Clay, West Virginia

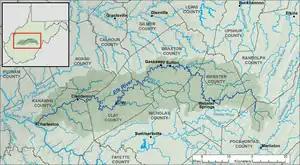
Elk River watershed

The city of Charleston, the state capitol, is approximately from Clay to the southwest. Clay is centrally located within Clay County at (38.462855, -81.080024), along the Elk River and West Virginia Route 16 at an elevation of 708 feet (216 m). West Virginia Route 4 overlaps with Route 16 in the north of Clay. There is not much bottom land in Clay, as the river cuts a deep gorge through the city, limiting growth.